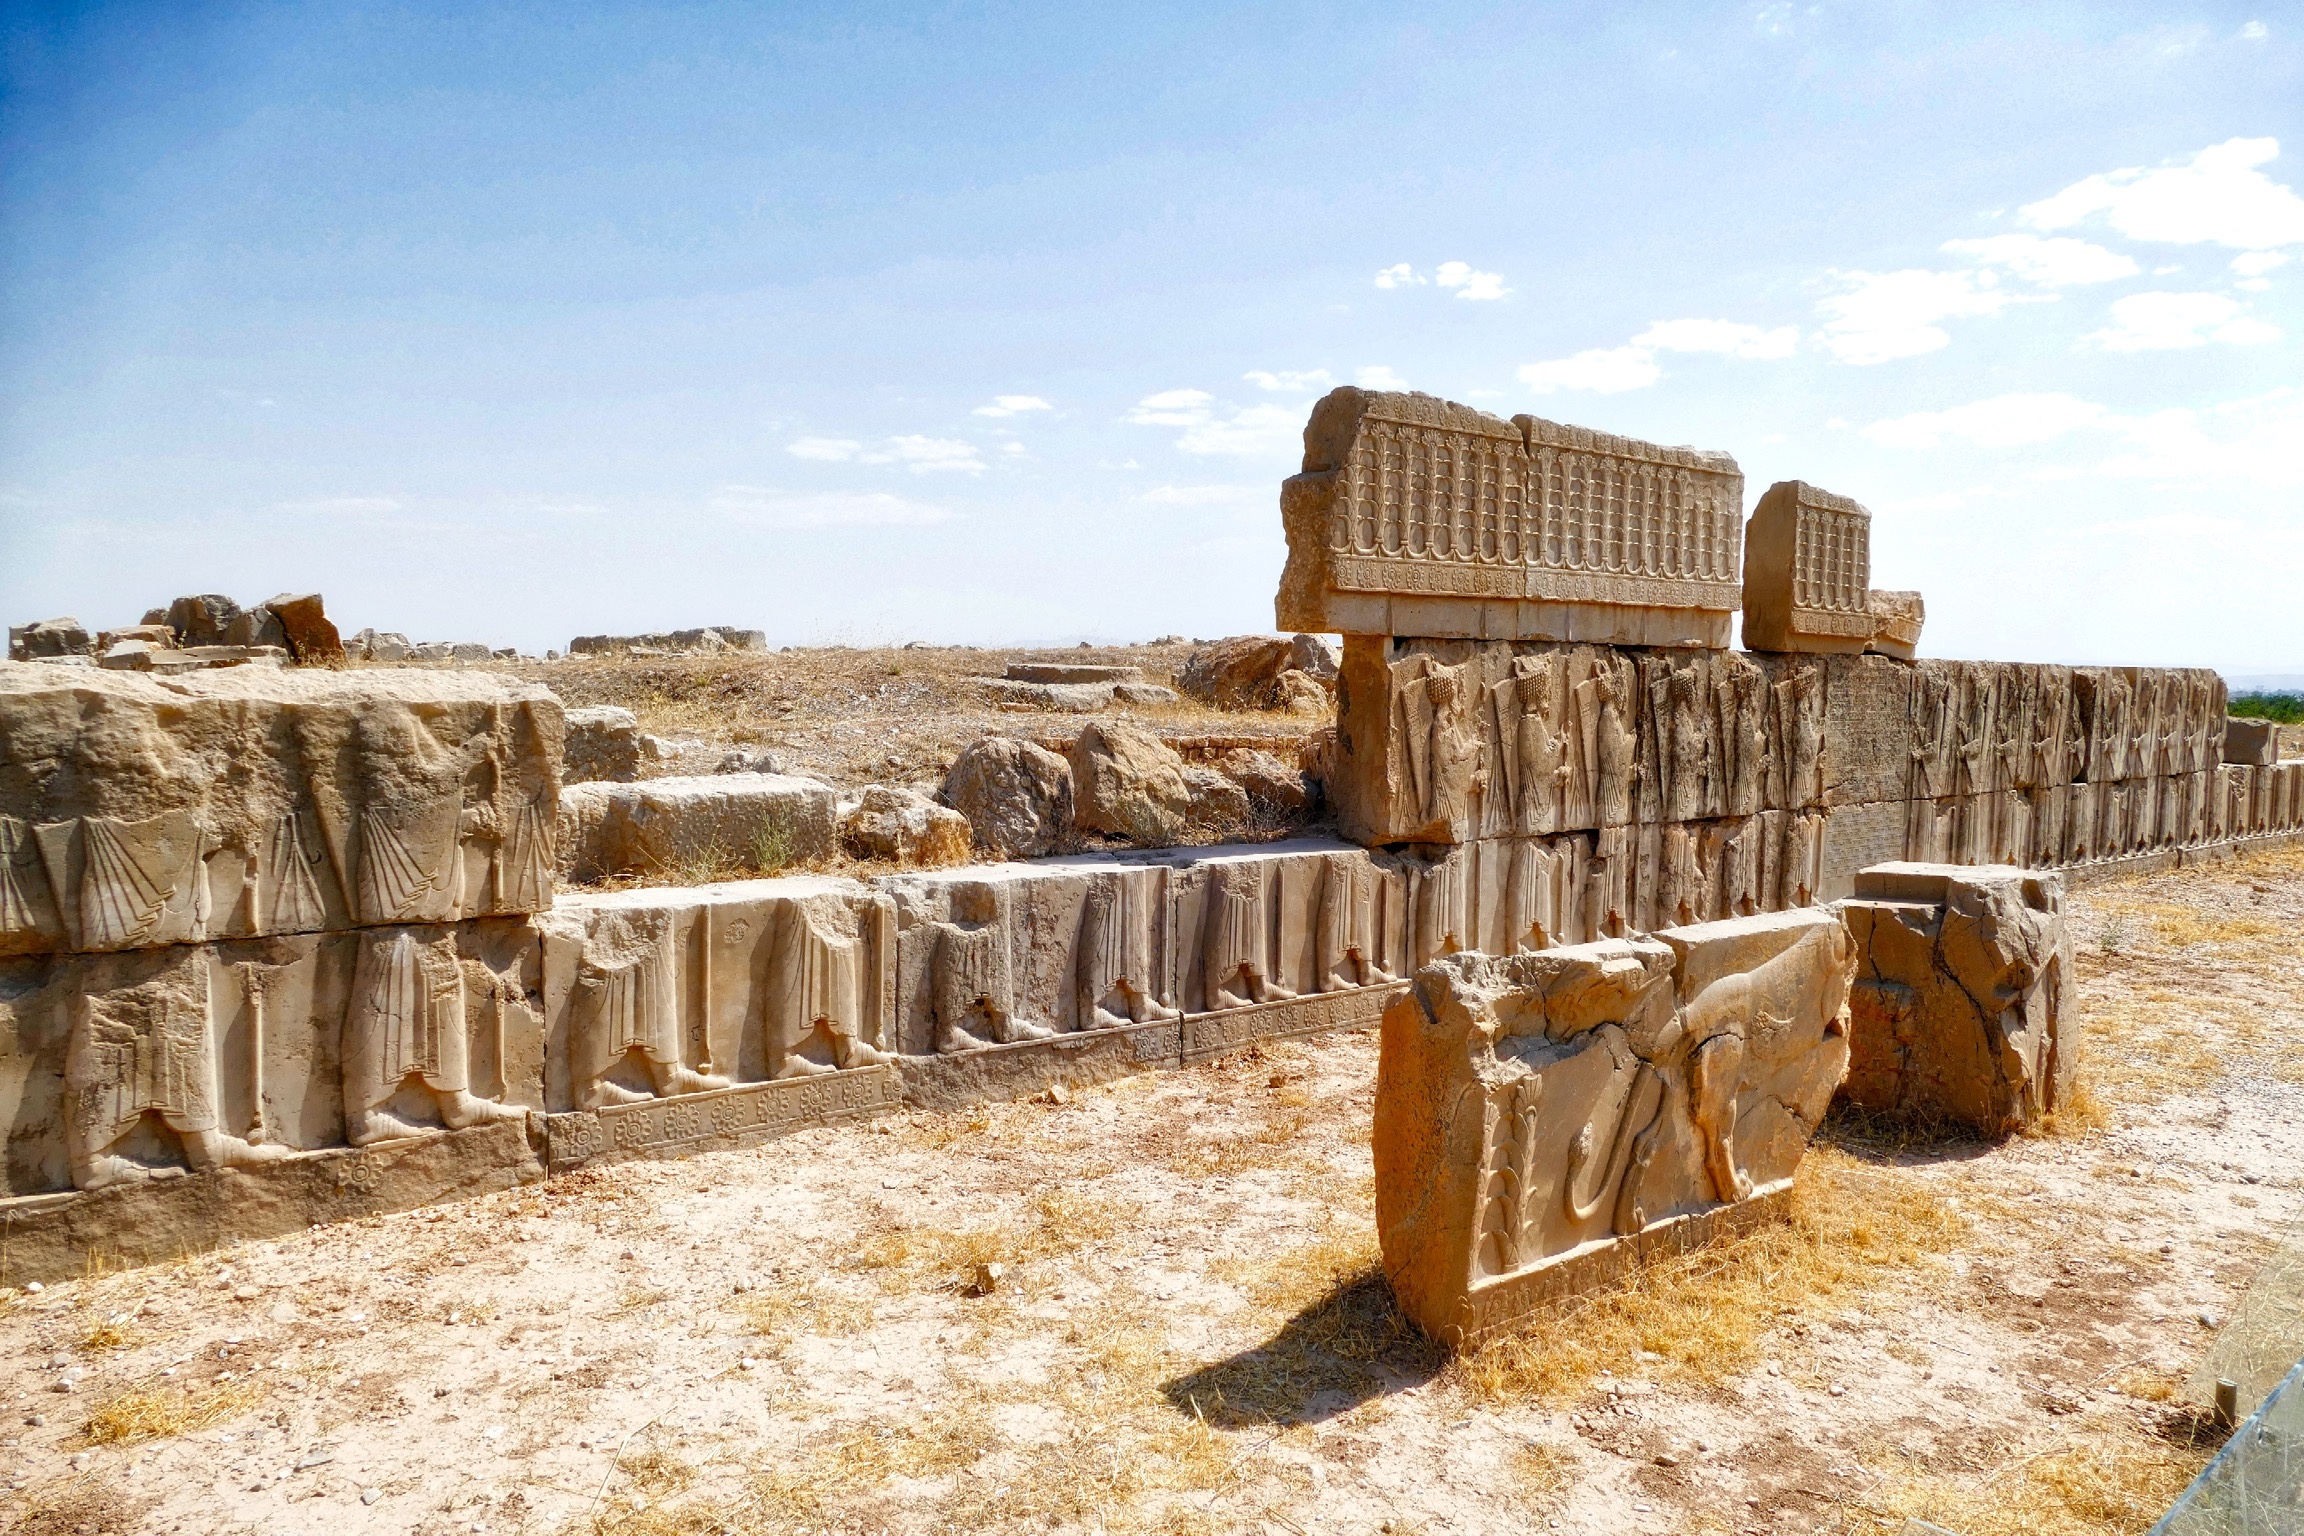
wood, wall, ruins, ancient history